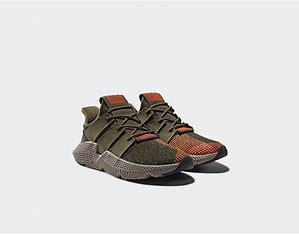
Brand: Adidas
Model: Prophere